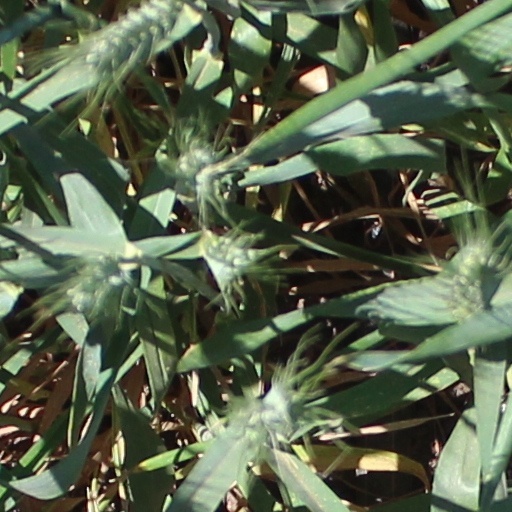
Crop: wheat